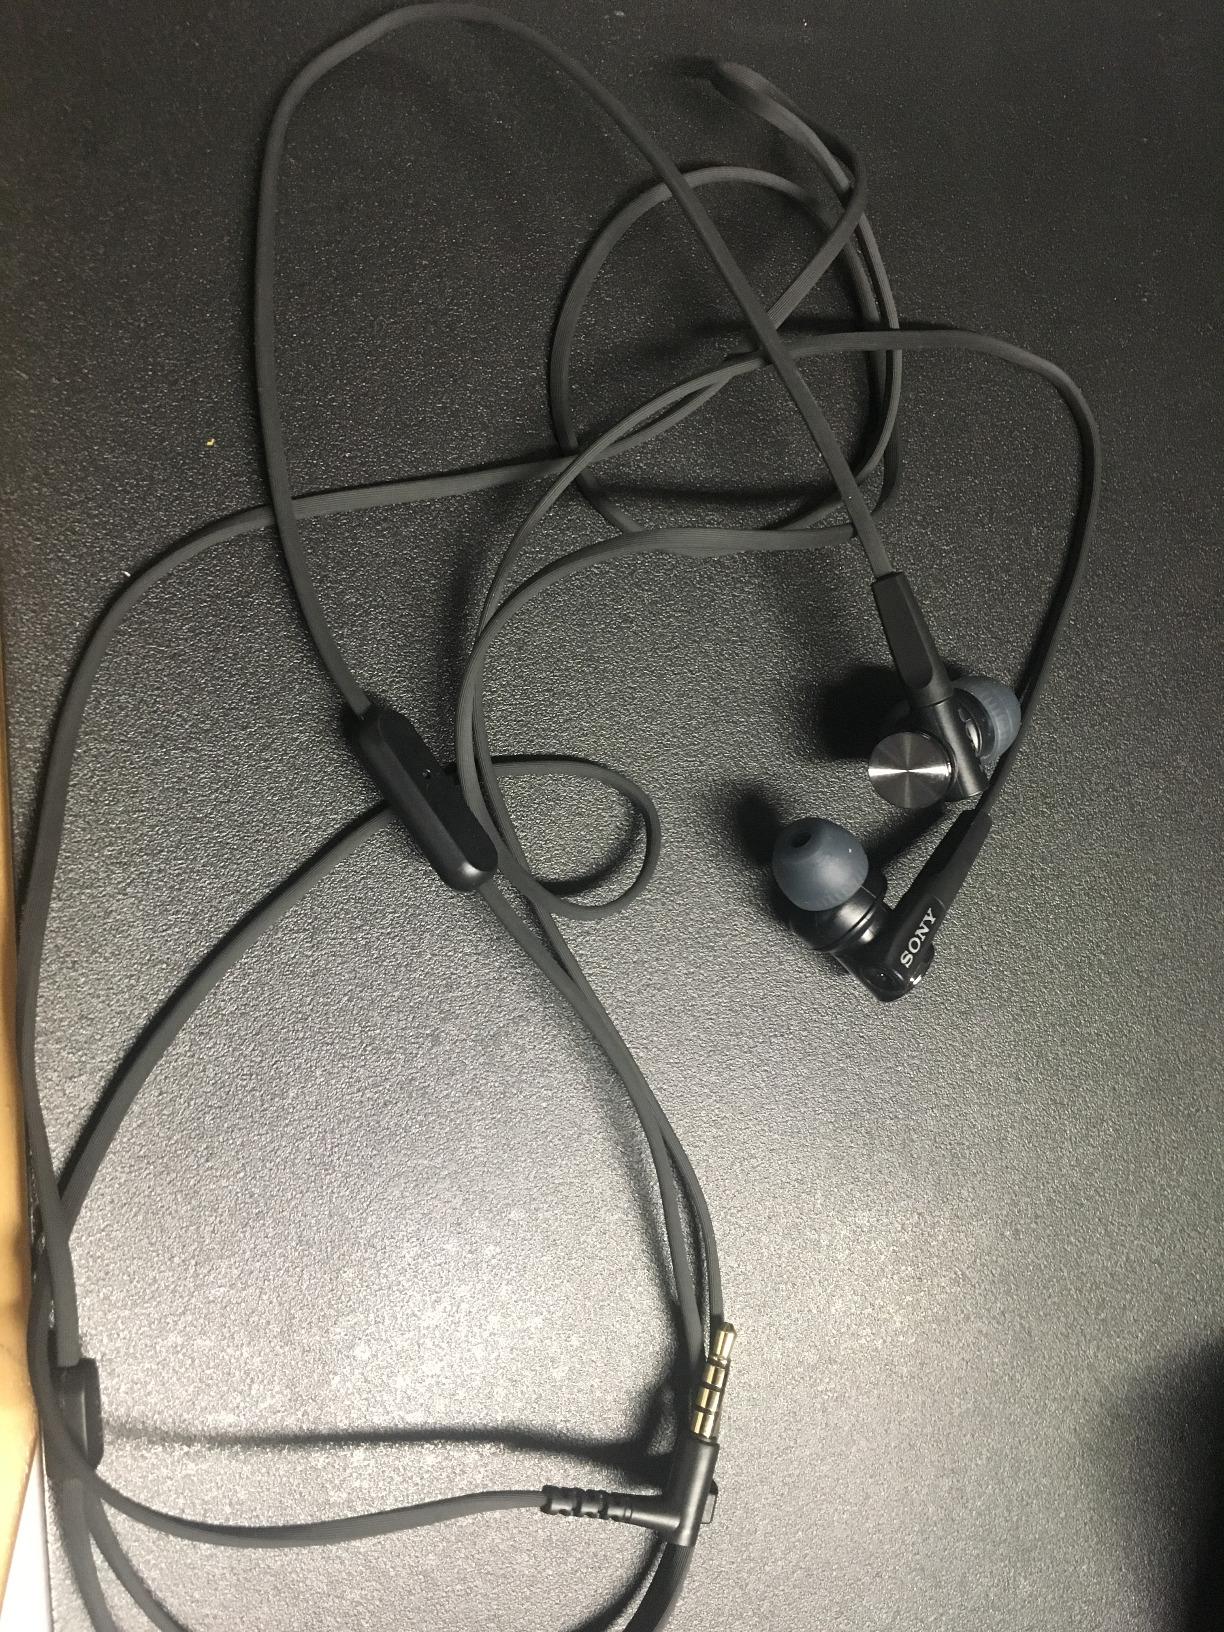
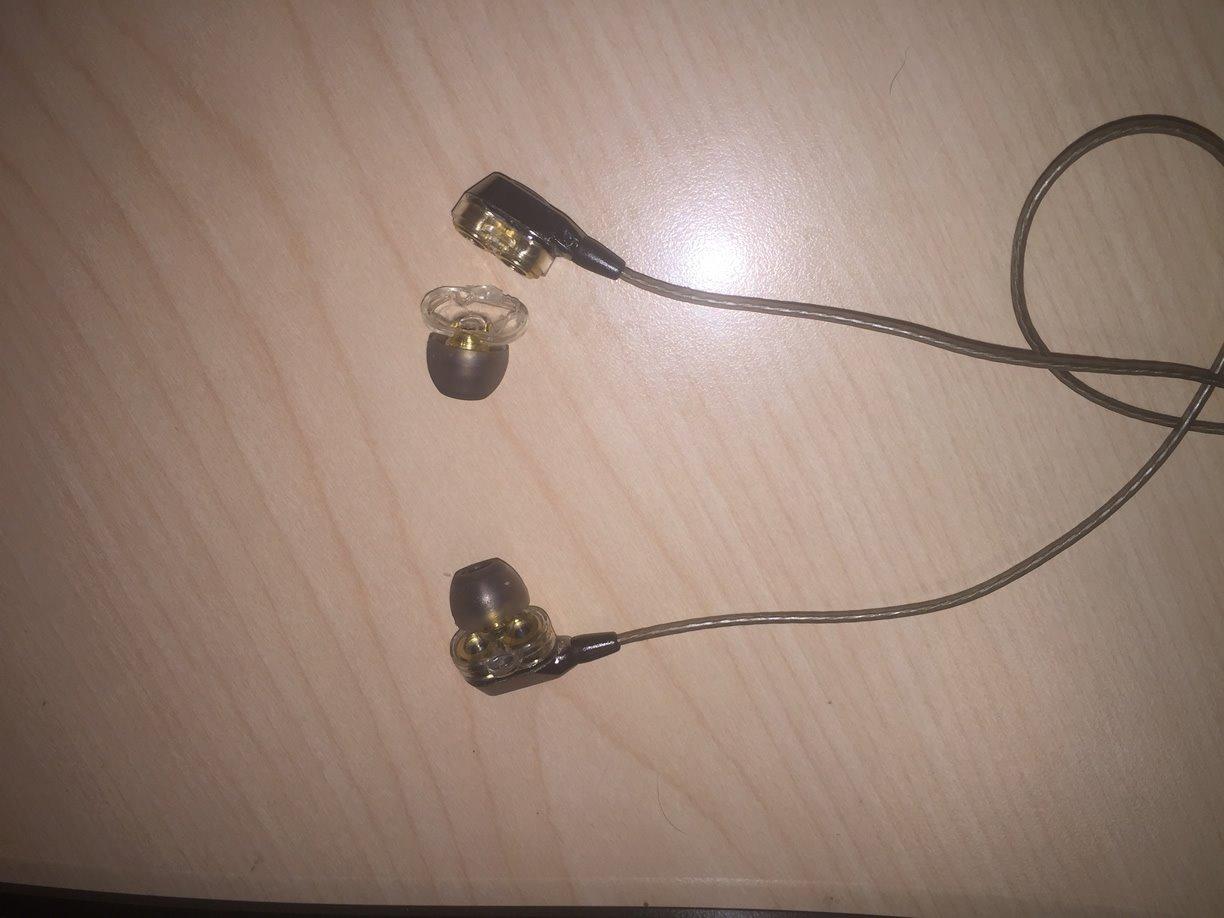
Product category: headphones
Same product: no